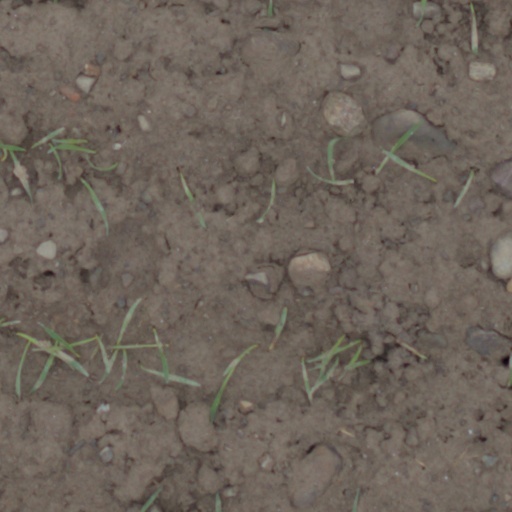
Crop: wheat